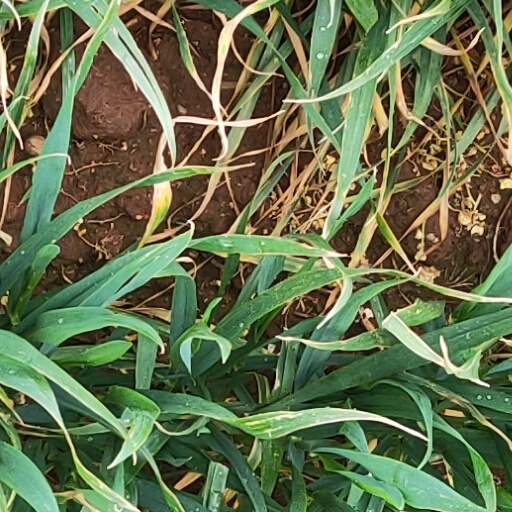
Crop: wheat